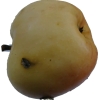
Label: Apple 14